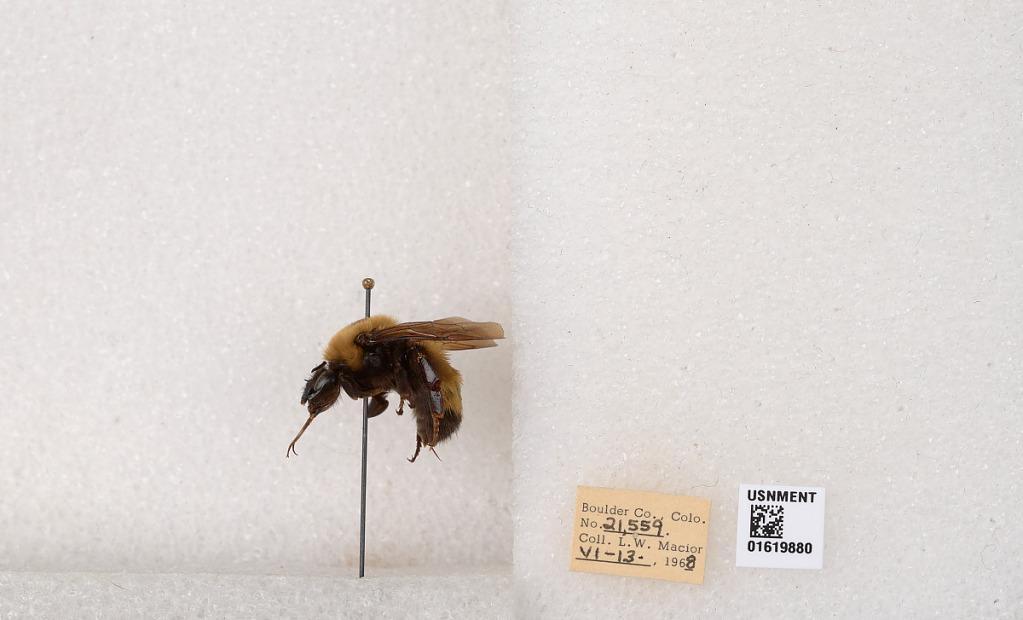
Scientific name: Bombus (Bombus) nevadensis Cresson